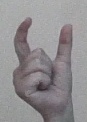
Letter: nun